Michiel Reyniersz Pauw

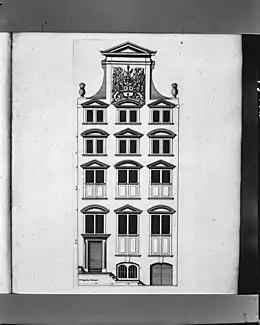
Design of Herengracht 168 with lion of Saint Mark in top

He grew up in Warmoesstraat in an influential Calvinist merchant family and studied law in Leiden. In 1615, Michiel married Hillegonda Spiegel; in 1631 they lived at Singel 200. His brother Adriaan Pauw (1585 - February 21, 1653 ) was Grand Pensionary of Holland from 1631 to 1636 and from 1651 to 1653, and signatory of the Peace of Münster (1648) for which he was instrumental as ambassador for Holland. They had four brothers: Cornelis, Reynier, Pieter, and Jacob. Their father, Reynier Pauw (1564–1636) was a merchant in grain and timber, one of the founders of the Dutch East India Company and the Dutch West India Company, several times mayor of Amsterdam.